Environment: real
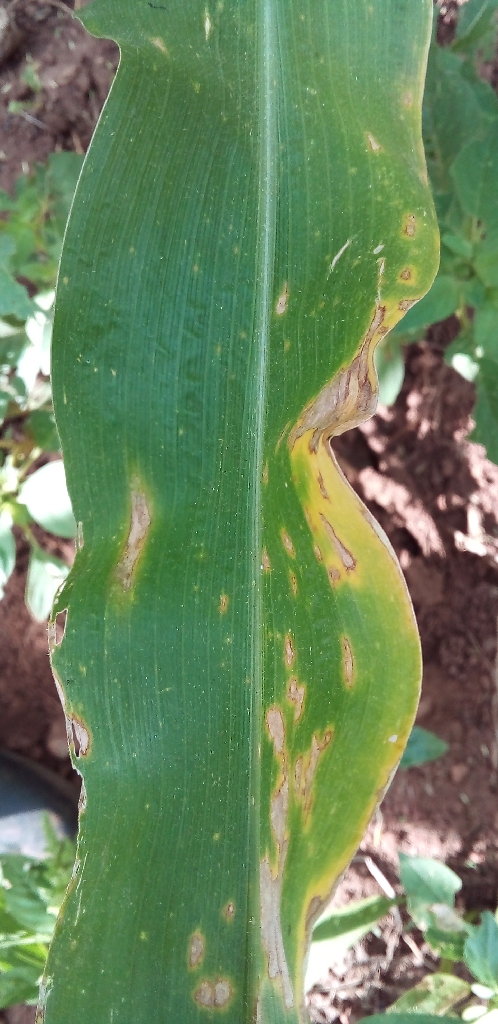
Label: northern_corn_leaf_blight